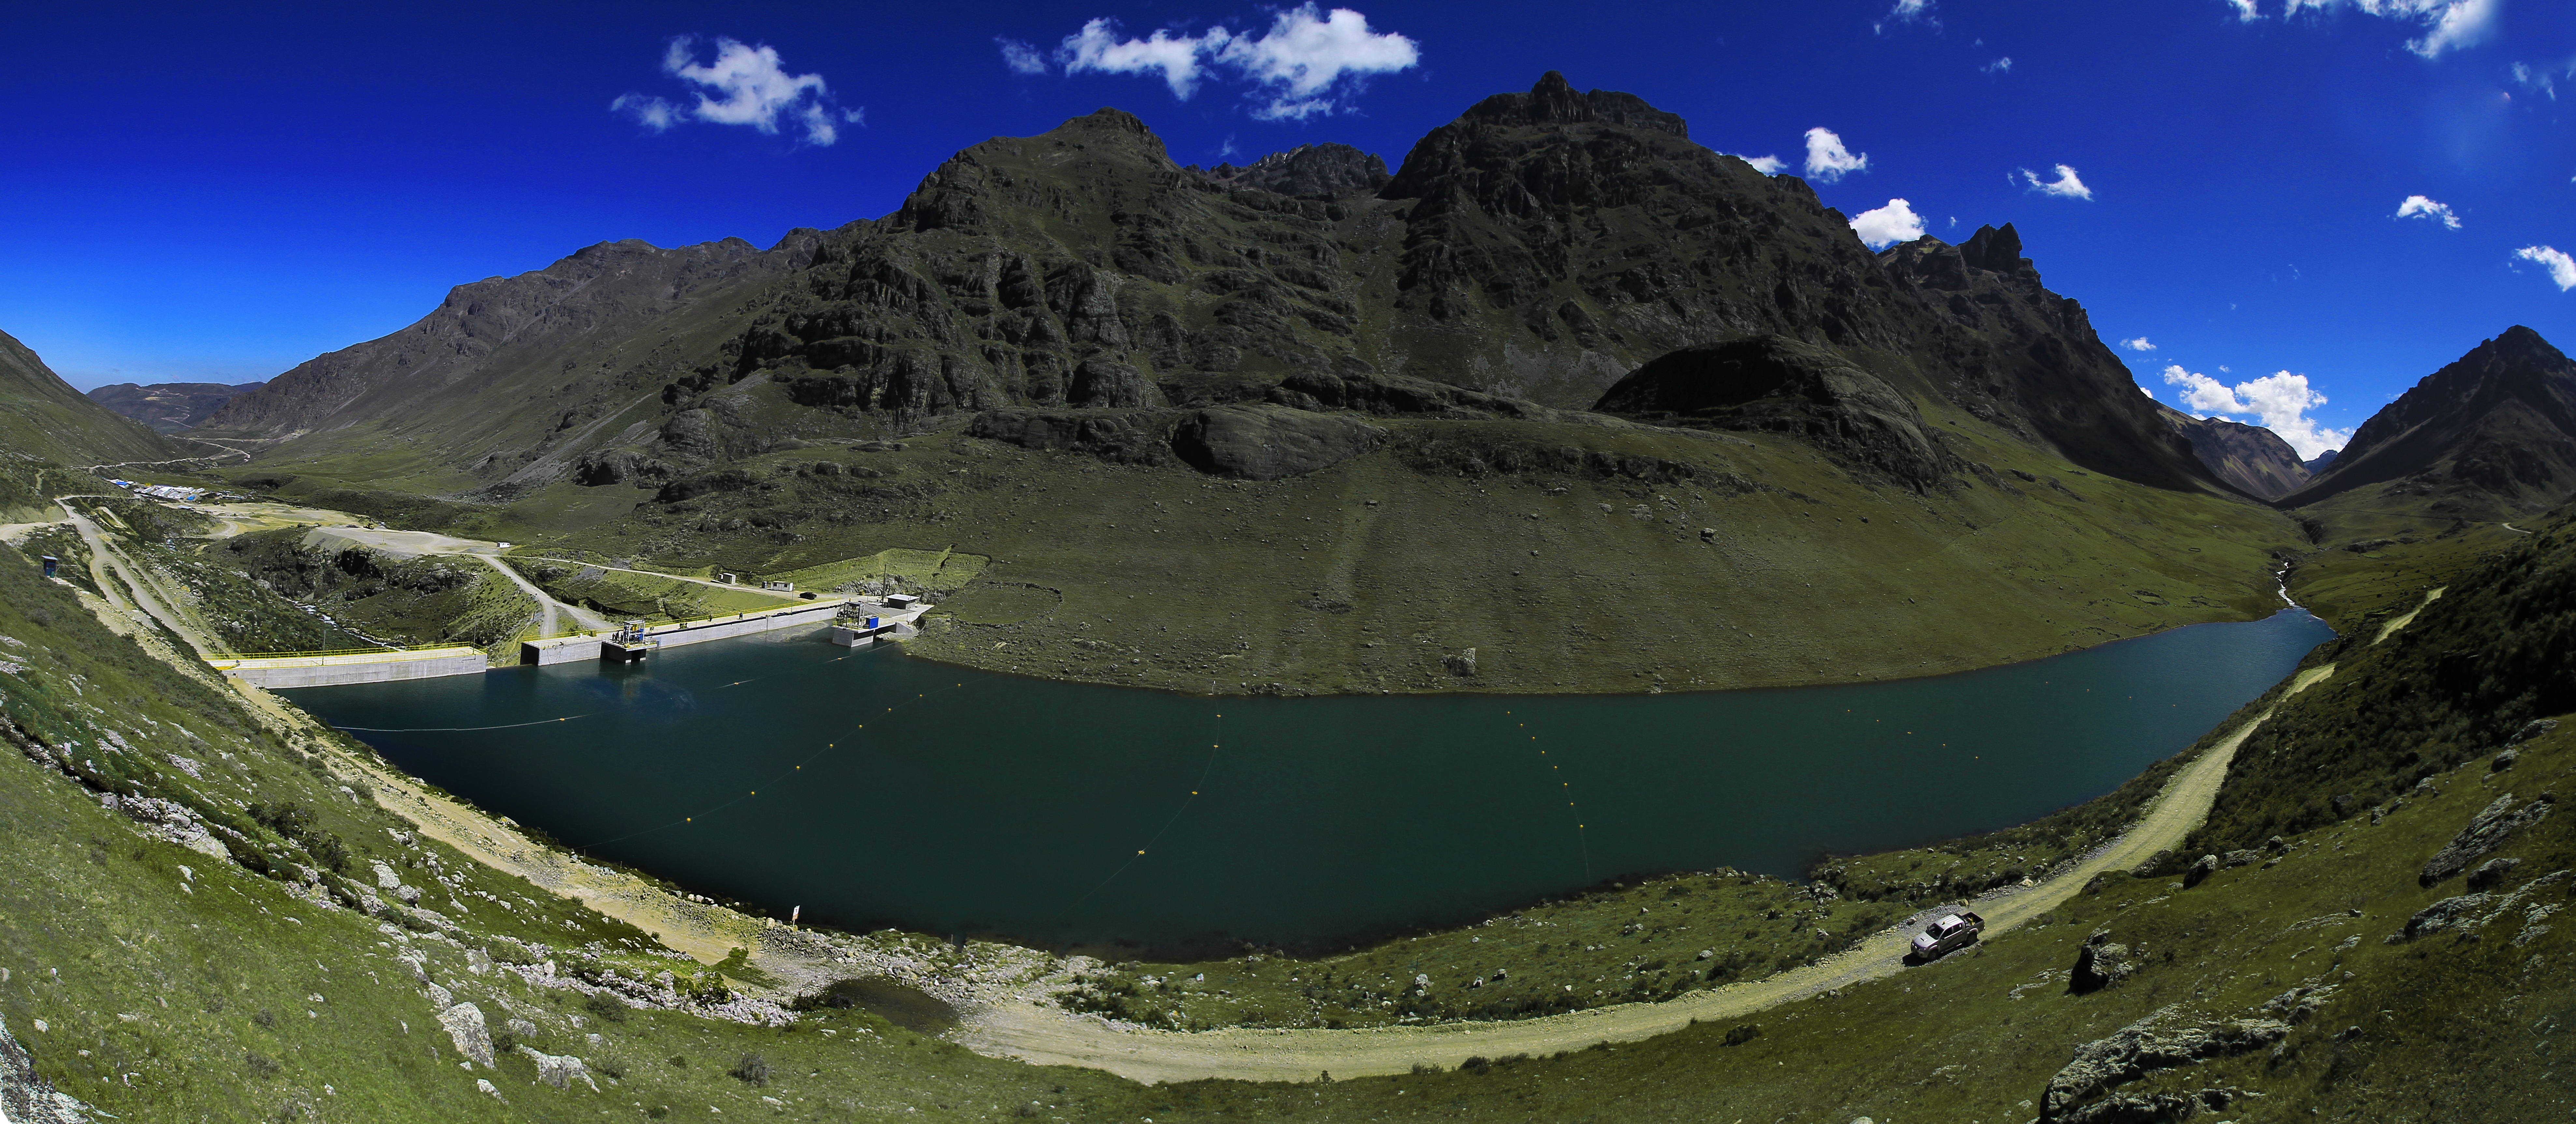
mountain, hill, lake, valley, mountain range, fjord, reservoir, terrain, ridge, peru, power plant, alps, plateau, cirque, loch, crater lake, moraine, dredge, landform, aerial photography, mountain pass, huanza, water dam, central hydroelectric, geographical feature, mountainous landforms, glacial landform